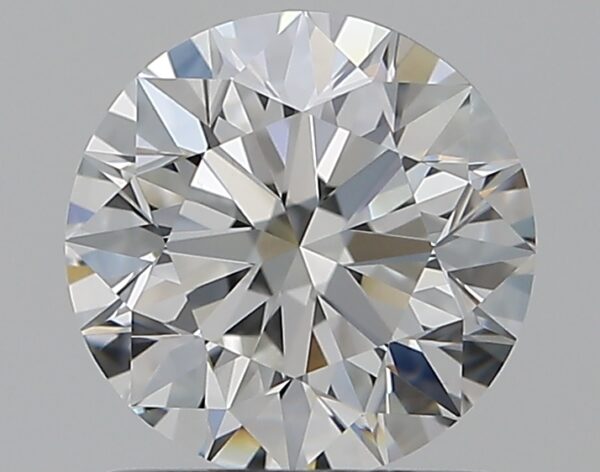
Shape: round
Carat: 1.01
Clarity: IF
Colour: F
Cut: EX
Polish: EX
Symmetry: EX
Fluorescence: N
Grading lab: GIA
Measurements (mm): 6.34 x 6.39 x 4.02